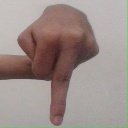
अक्षर: प